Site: brandenburg
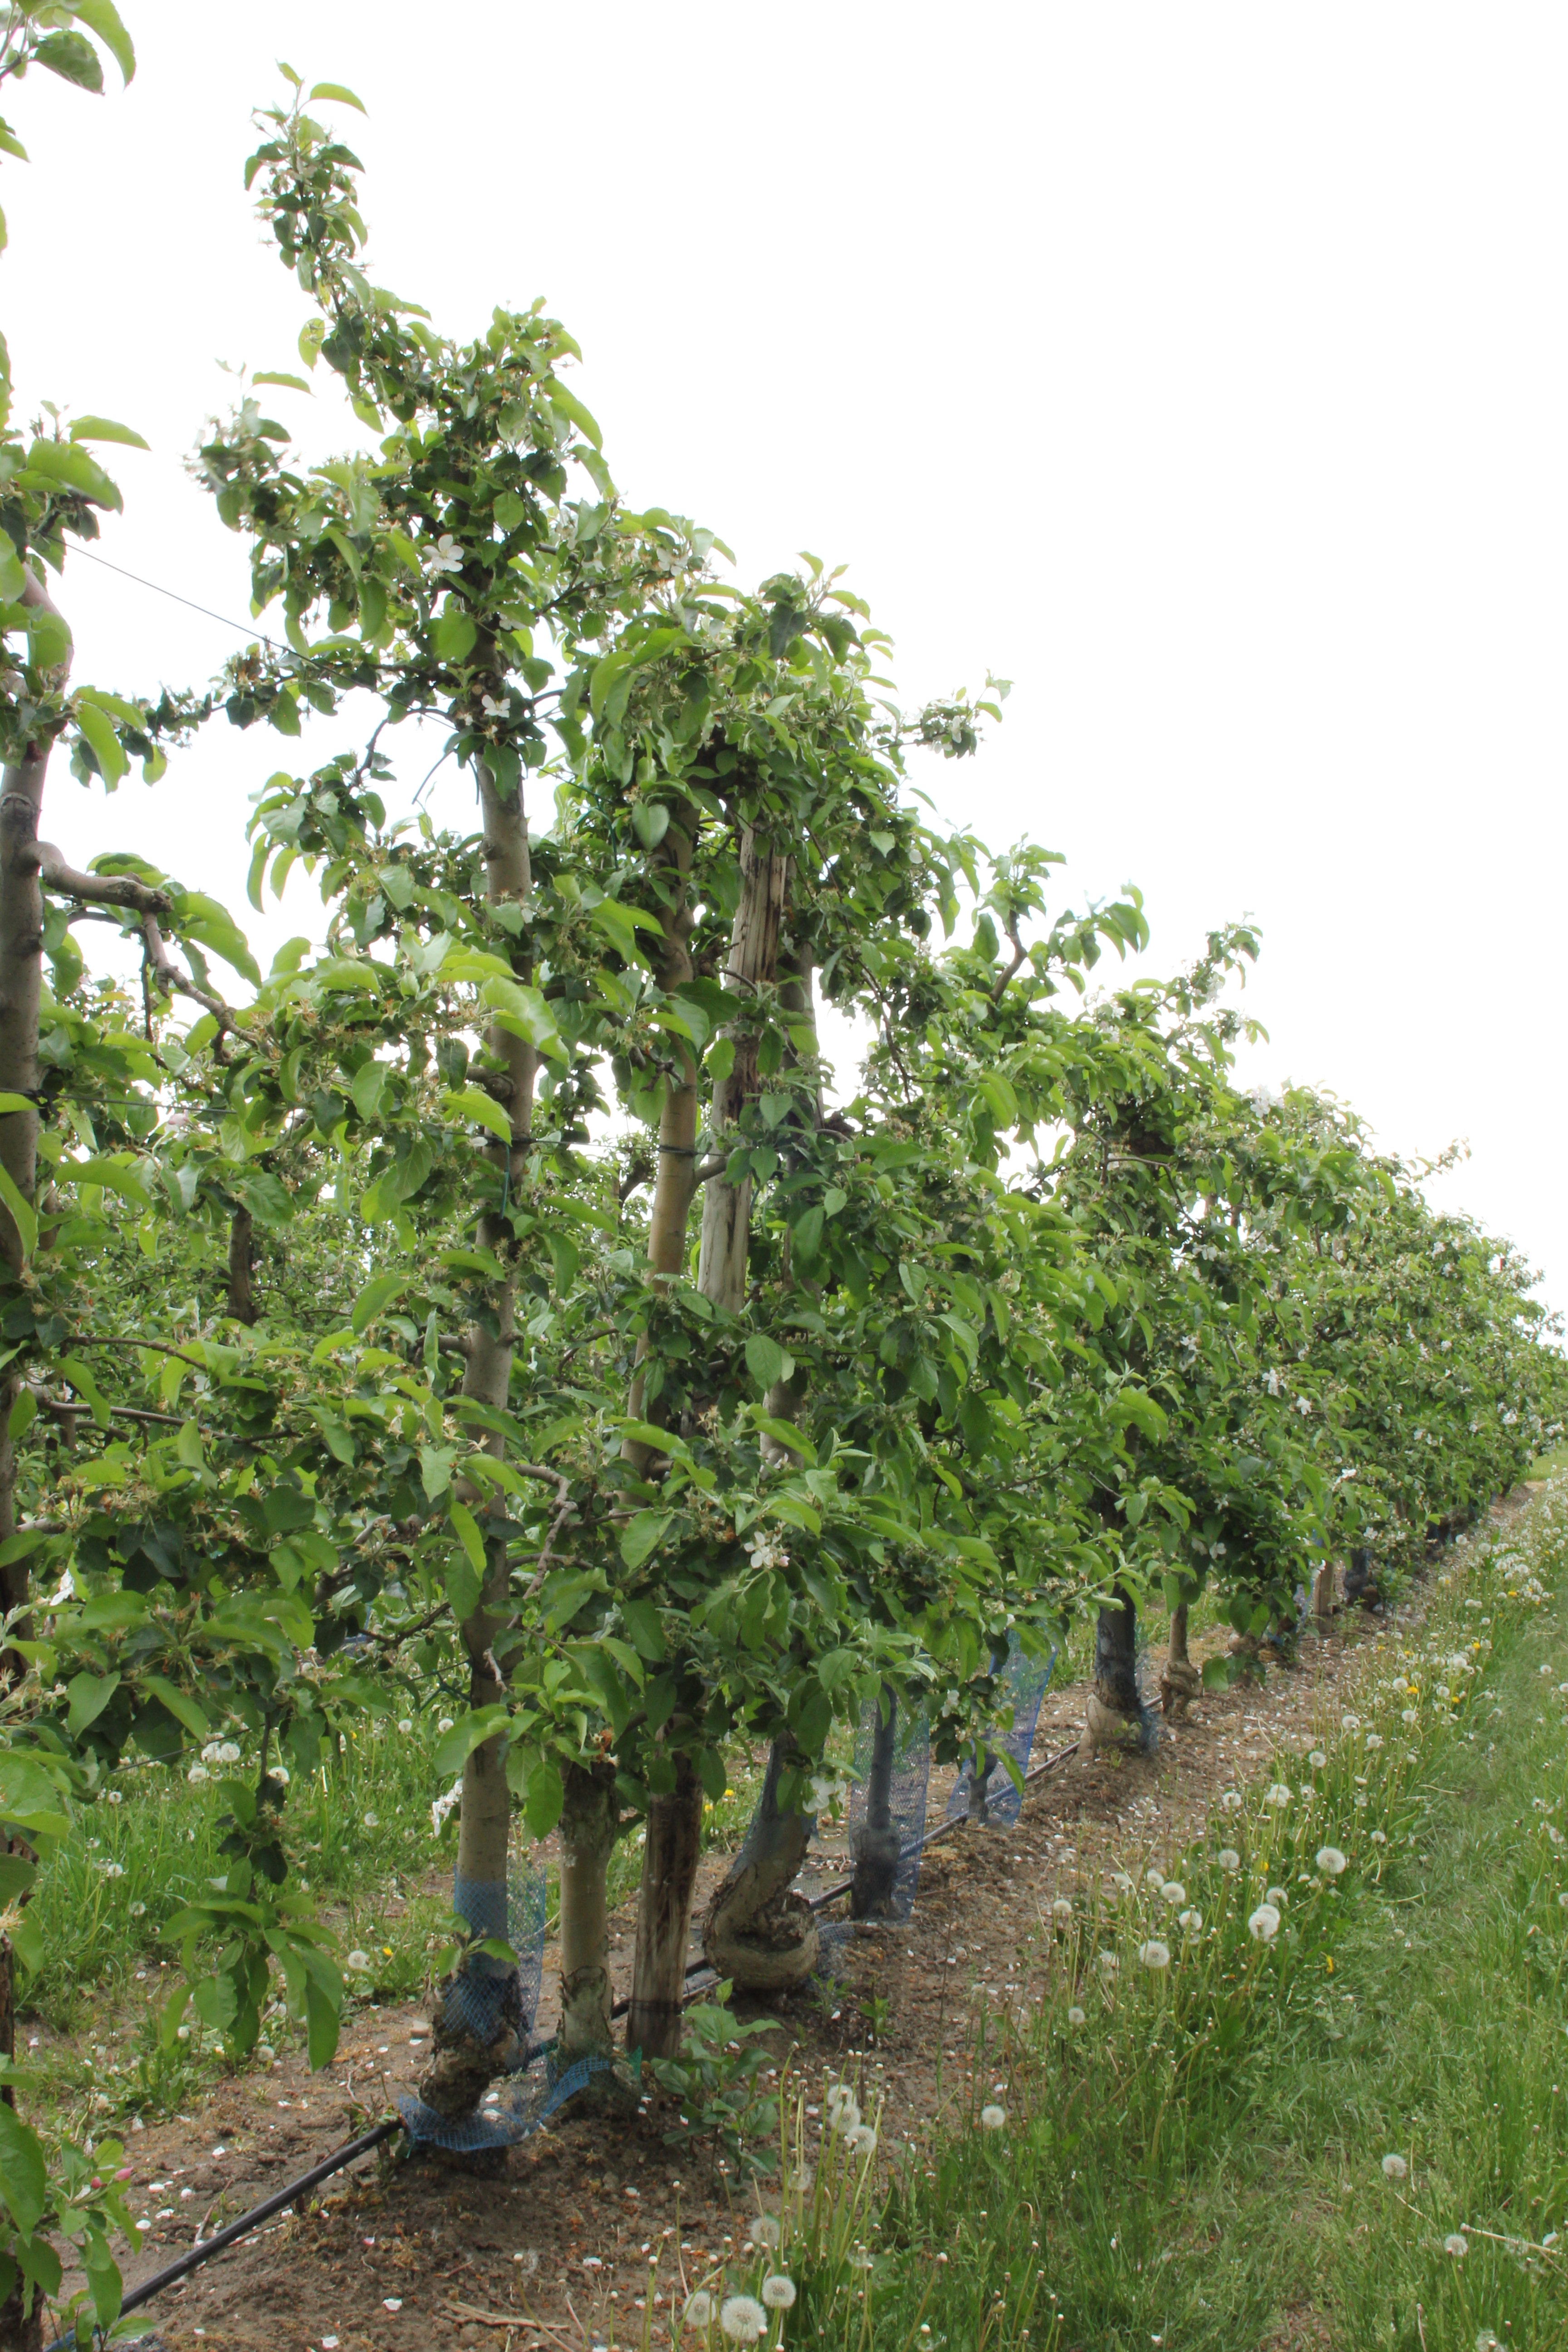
Growth stage (BBCH 67): Flowering